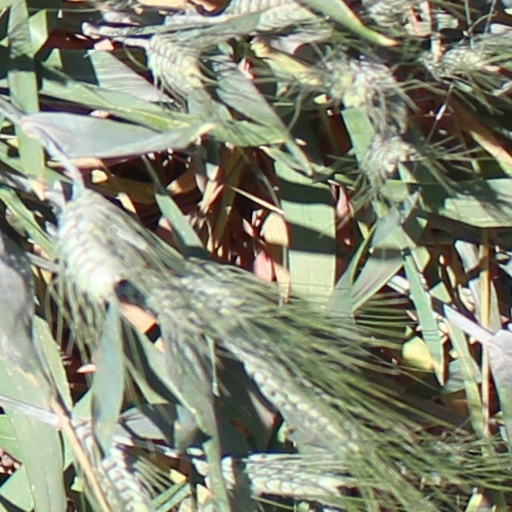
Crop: wheat